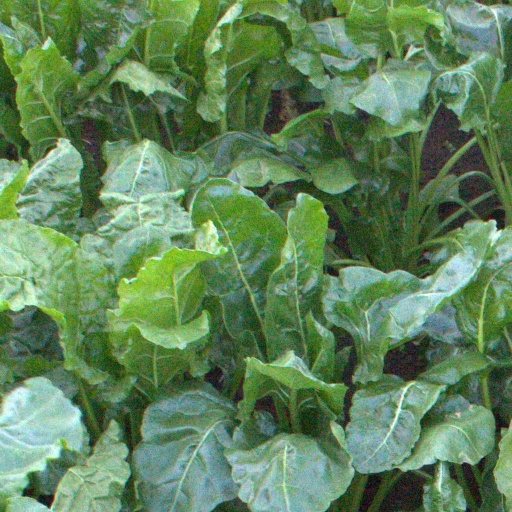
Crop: sugar beet